Tengah Air Base

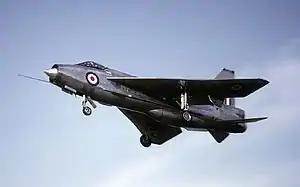
An English Electric Lightning F.3 similar to those operated by 74 Squadron from "Tengah"

During the period of Indonesia–Malaysia confrontation, 20 Squadron with its Hawker Hunter fighter aircraft in addition to the Gloster Javelins of 60 Squadron and 64 Squadron, were based on the airfield to help upgrade the air defence of Singapore and Peninsula Malaysia against infrequent air incursions from the MiG-21s and P-51 Mustangs of the Indonesian Air Force. 74 Squadron Lightnings were deployed following Confrontation to replace the Javelins of 64 Squadron.